Bintulu

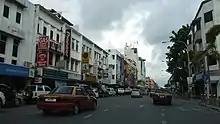
Bintulu downtown in 2011

James Brooke was appointed the White Rajah of Sarawak (now known as Kuching) by the Bruneian Empire in 1841. In 1861, the Sultanate of Brunei ceded the Bintulu region to Brooke. Bintulu was a small settlement at that time. A wooden fort named Fort Keppel was built in the village, named after Sir Henry Keppel, who was a close friend of the Rajah James and Charles Brooke. Sir Henry Keppel was responsible for crushing the Dayak piracy in the Saribas between 1840 and 1850. Meanwhile, Charles Brooke was a nephew of James Brooke and would later become the latter's successor as the second Rajah of Sarawak. Odoardo Beccari, an Italian botanist, visited Bintulu in 1867. On 4 August, he started his journey on a gunboat named "Heartsease", which was to send $6,000 to Brunei for concessions being made to James Brooke in the Mukah and Bintulu regions. He went to Labuan before coming back to Bintulu. He dropped off at Kemena River on 13 August 1867. His observations of the village were recorded as follows: